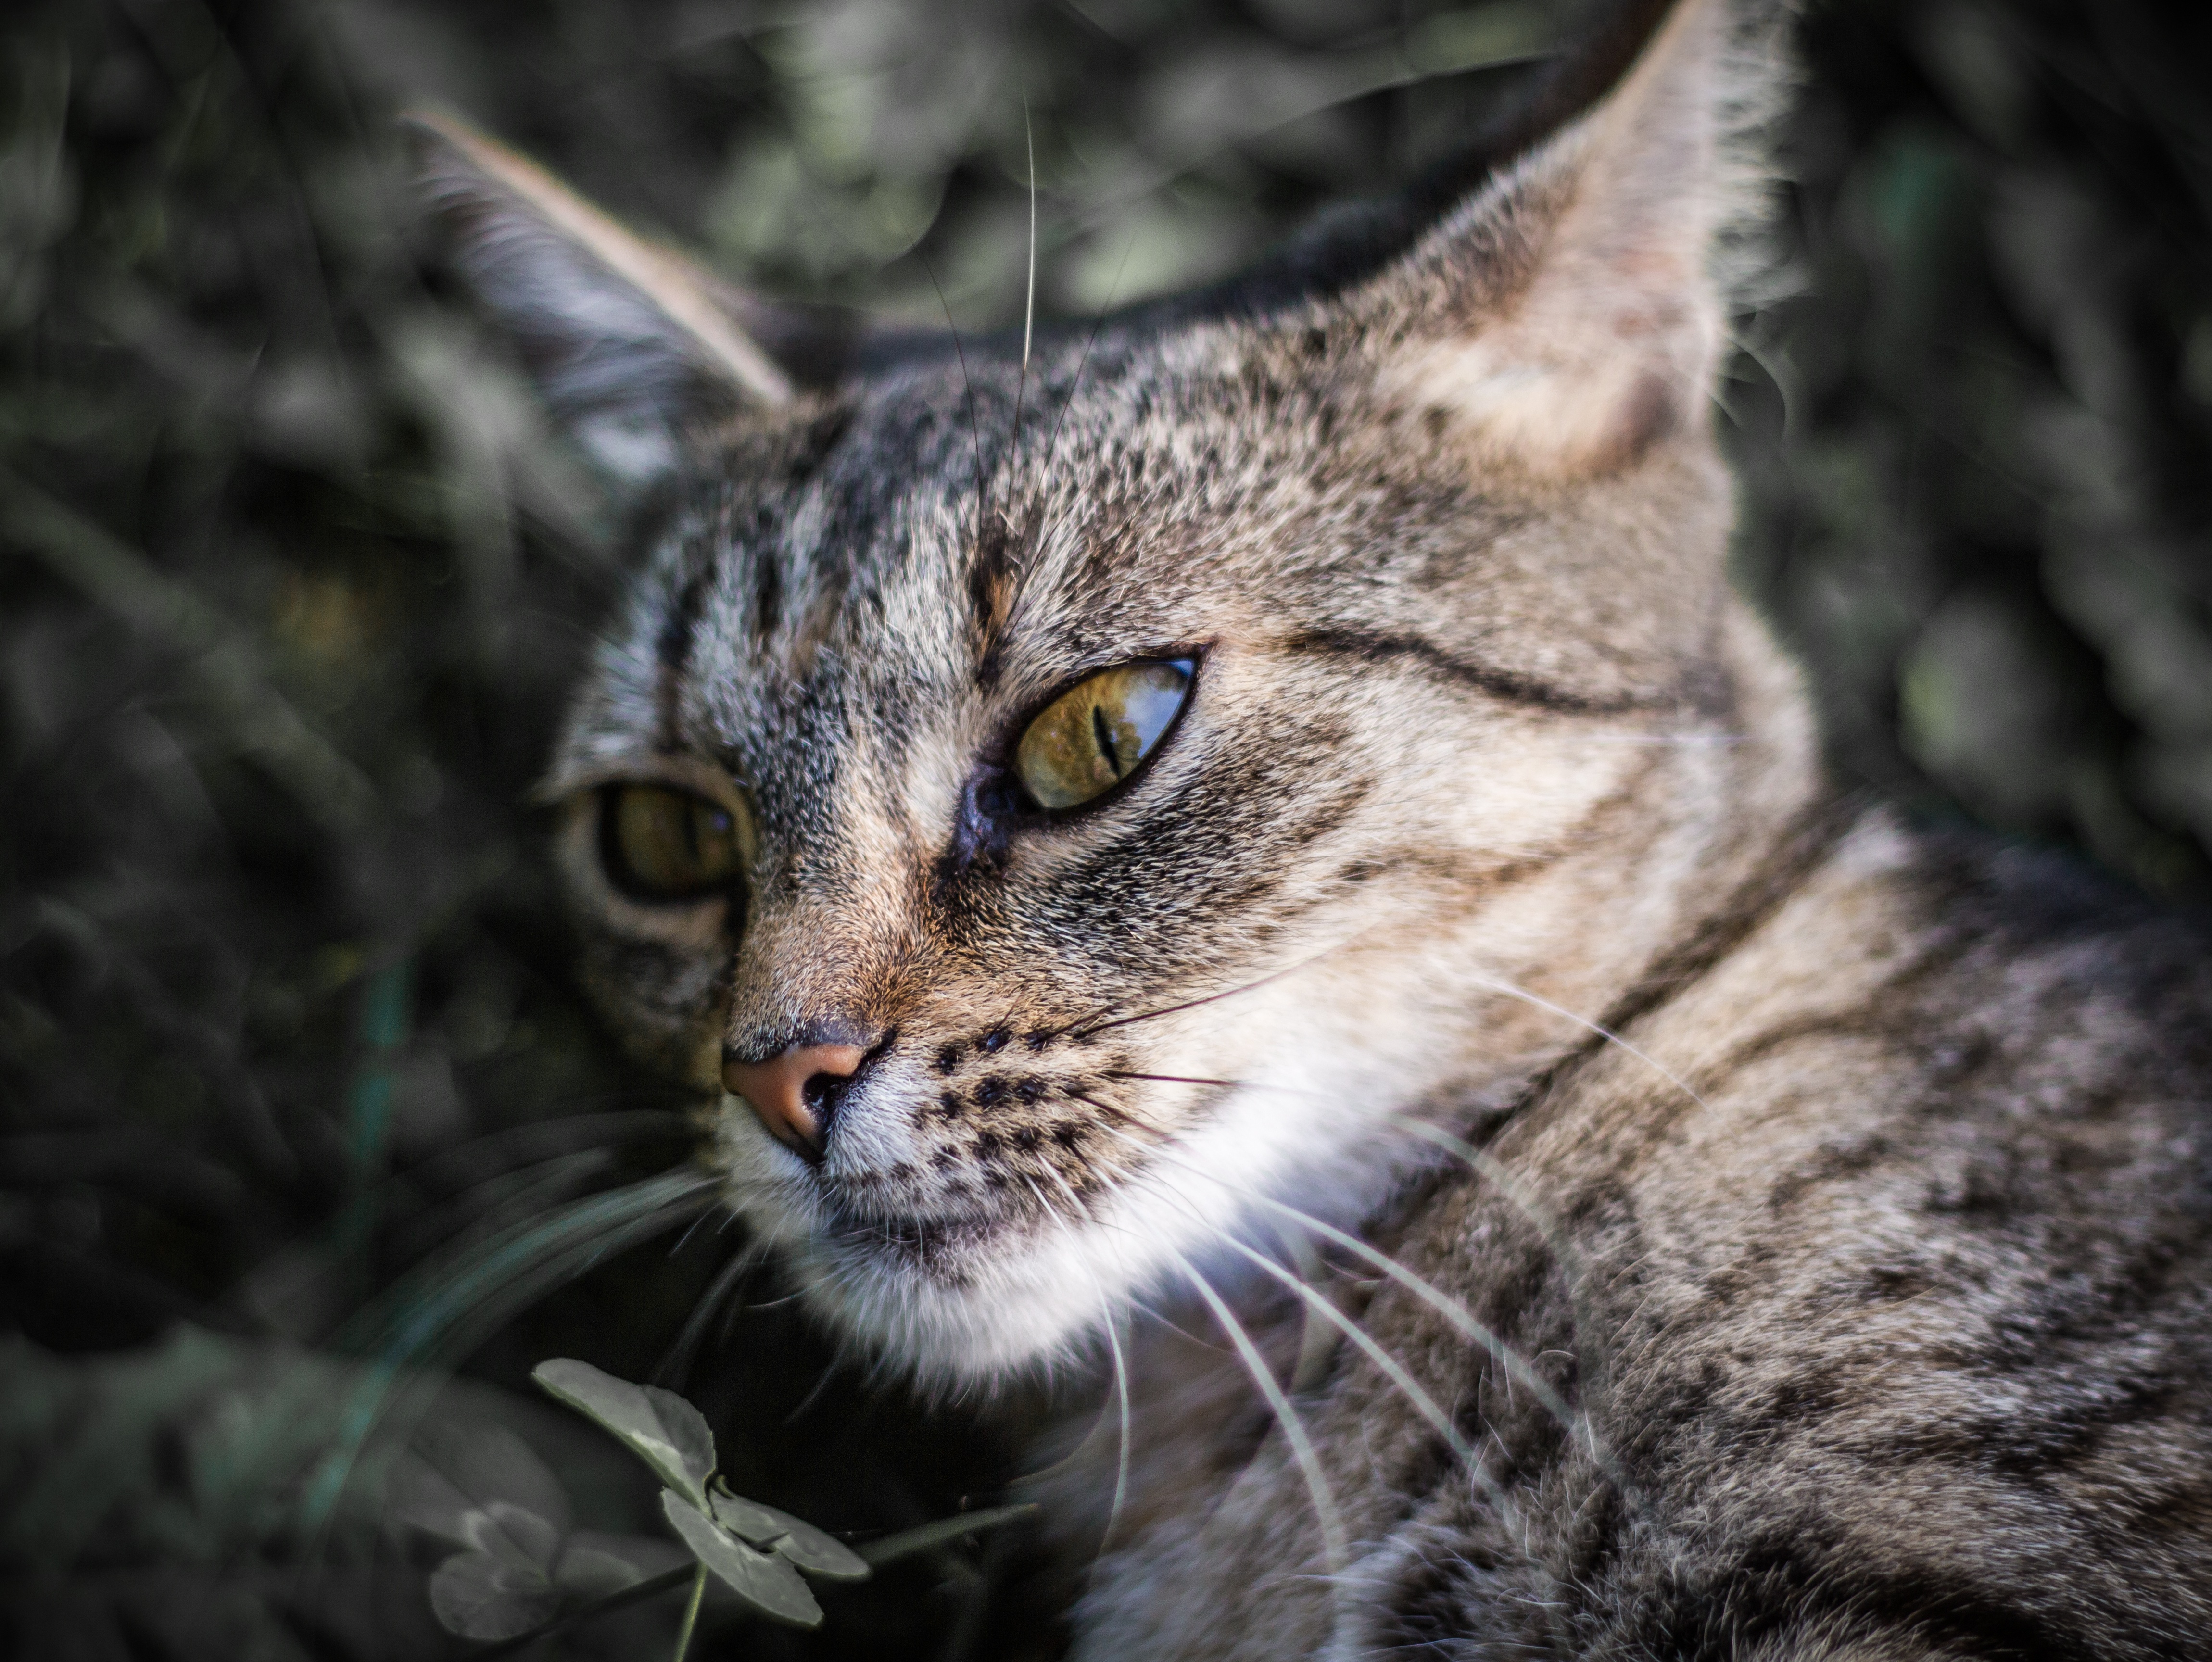
wildlife, cat, mammal, fauna, close up, whiskers, vertebrate, bobcat, tabby cat, ocelot, european shorthair, wild cat, small to medium sized cats, cat like mammal, domestic short haired cat, pixie bob, rusty spotted cat